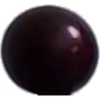
Label: cherry_wax_black